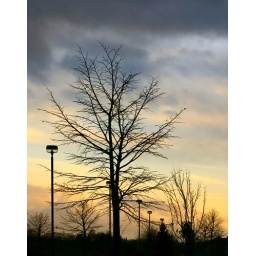
Just a tree in a retail park, but too nice a sky to miss.